Félix Houphouët-Boigny

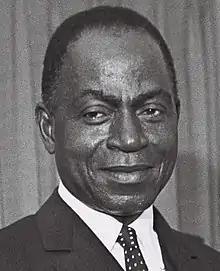
Houphouët-Boigny in 1962

Félix Houphouët-Boigny (18 October 1905 – 7 December 1993), affectionately called Papa Houphouët or Le Vieux ("The Old One"), was an Ivorian politician and physician who served as the first president of Ivory Coast from 1960 until his death in 1993. A tribal chief, he worked as a medical aide, union leader, and planter before being elected to the French Parliament in 1945. He served in several ministerial positions within the Government of France before leading Ivory Coast following independence in 1960. Throughout his life, he played a significant role in politics and the decolonisation of Africa.